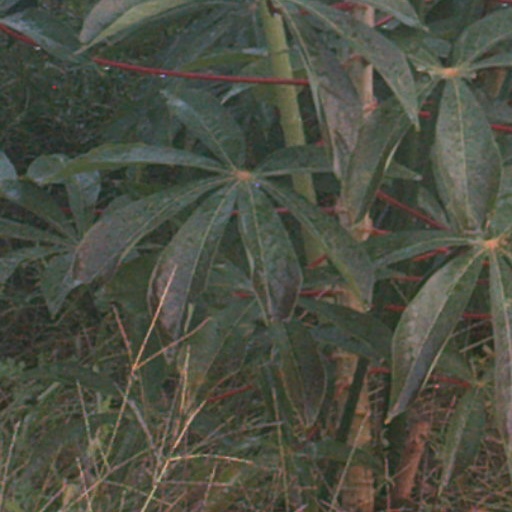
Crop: cassava